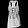
Label: T - shirt / top